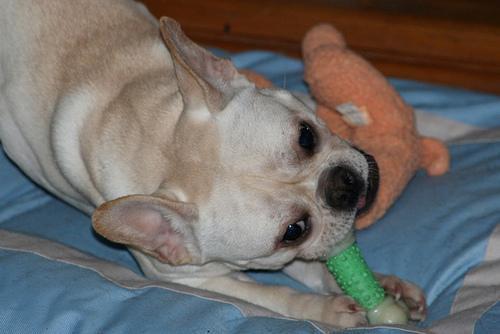
French_bulldog